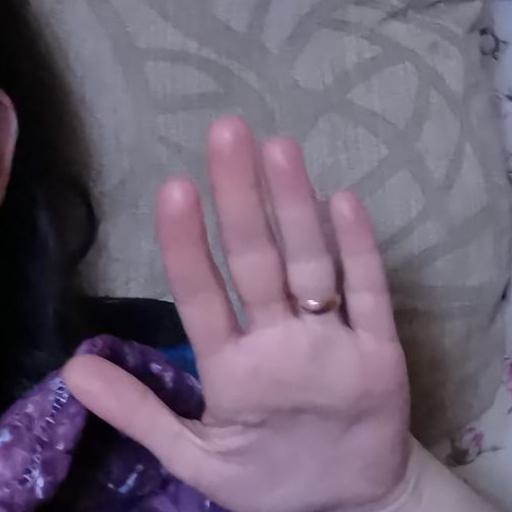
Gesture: palm